US Senate career of Joe Biden

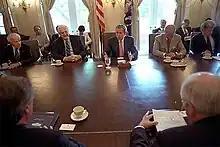
Biden and other members of Congress meet with President George W. Bush to discuss his trip to the Genoa G-8 Summit in 2001

Biden was involved in crafting many federal crime laws. He spearheaded the Violent Crime Control and Law Enforcement Act of 1994, also known as the Biden Crime Law, which included the Federal Assault Weapons Ban, which expired in 2004 after its ten-year sunset period and was not renewed. It also included the Violence Against Women Act (VAWA), which contains a broad array of measures to combat domestic violence. In 2000, the Supreme Court ruled in "United States v. Morrison" that the VAWA section allowing a federal civil remedy for victims of gender-motivated violence exceeded Congress's authority and was therefore unconstitutional. Congress reauthorized VAWA in 2000 and 2005. Biden has said, "I consider the Violence Against Women Act the single most significant legislation that I've crafted during my 35-year tenure in the Senate." In 2004 and 2005, he enlisted major American technology companies in diagnosing the problems of the Austin, Texas-based National Domestic Violence Hotline, and to donate equipment and expertise to it in a successful effort to improve its services.